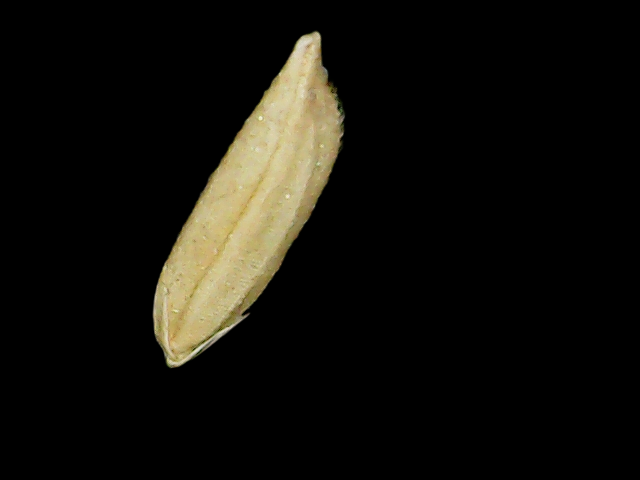
Rice variety: Binadhan12